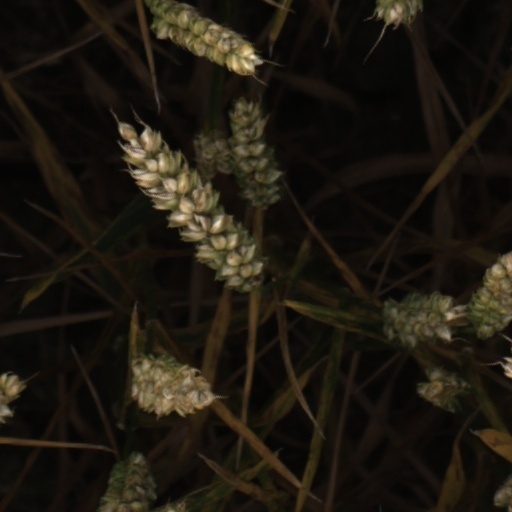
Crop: wheat